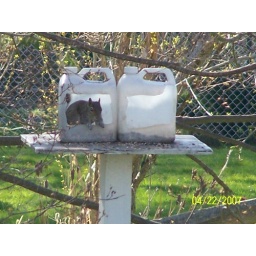
New species of bird spotted in Elyria !!